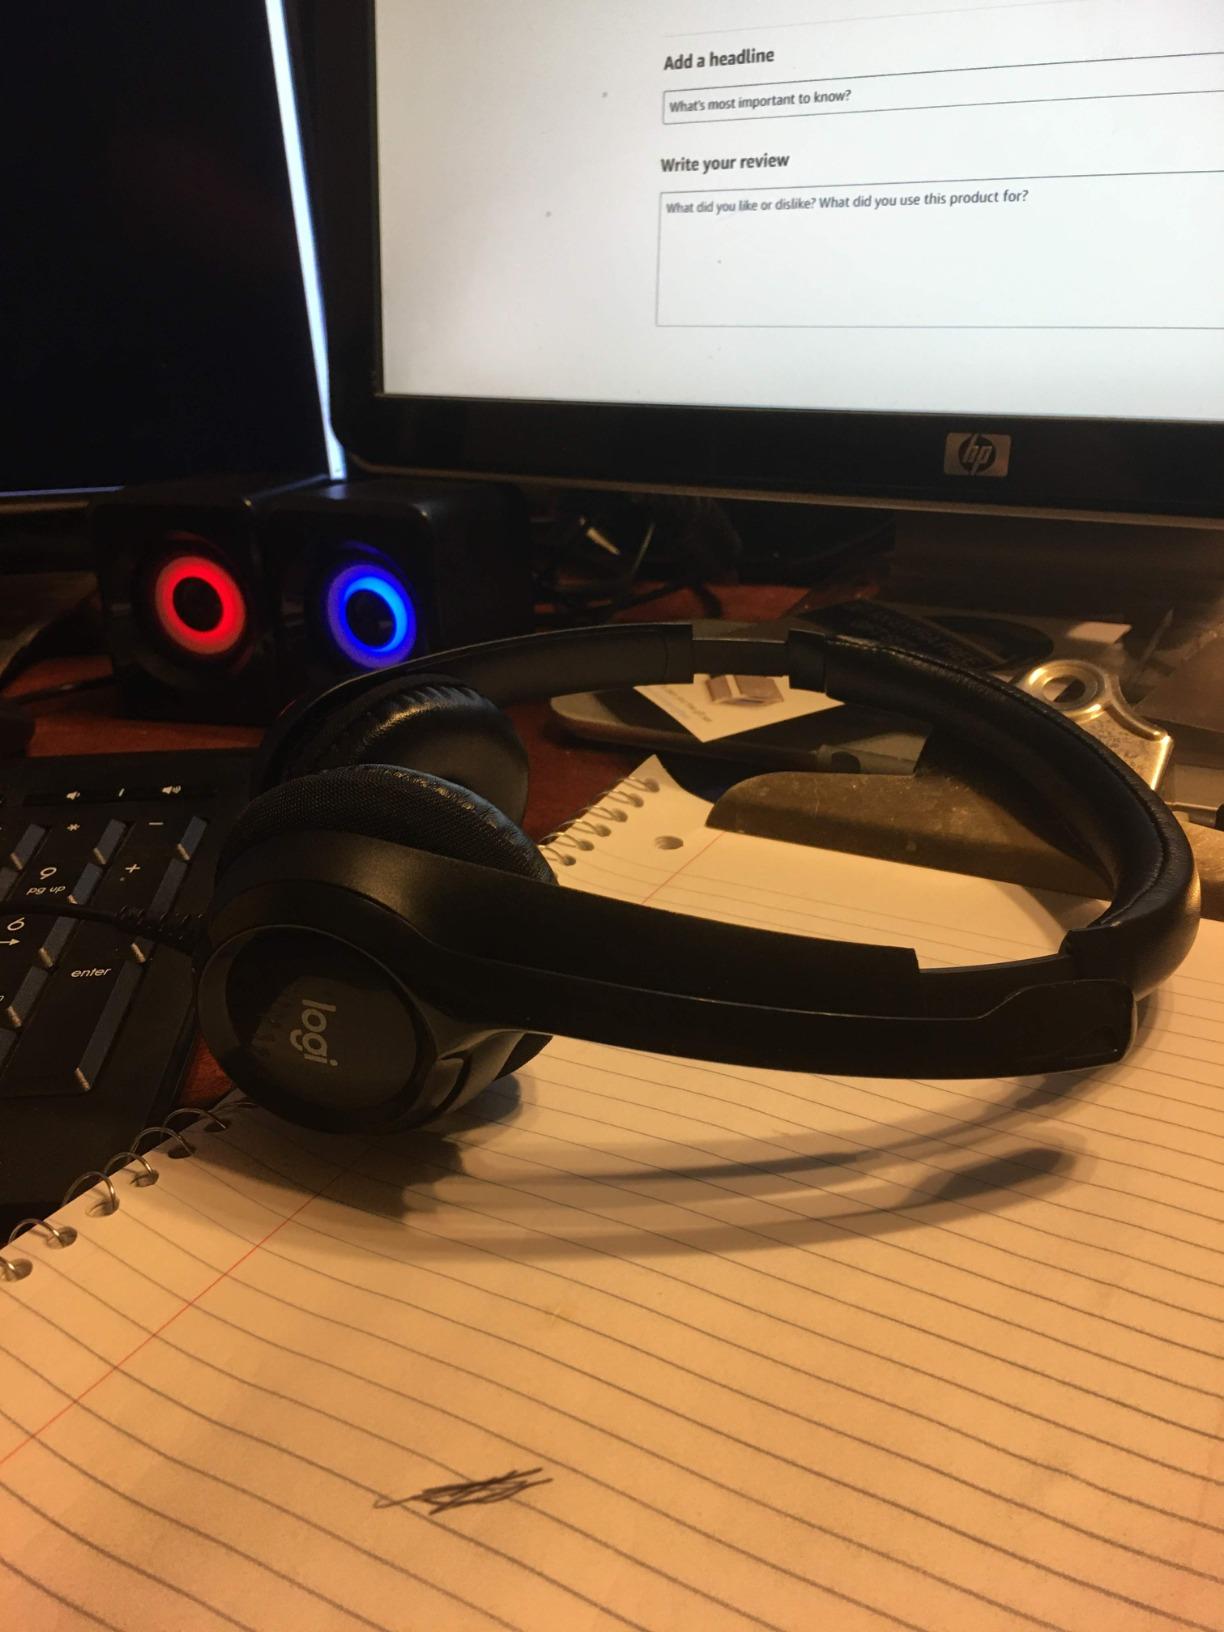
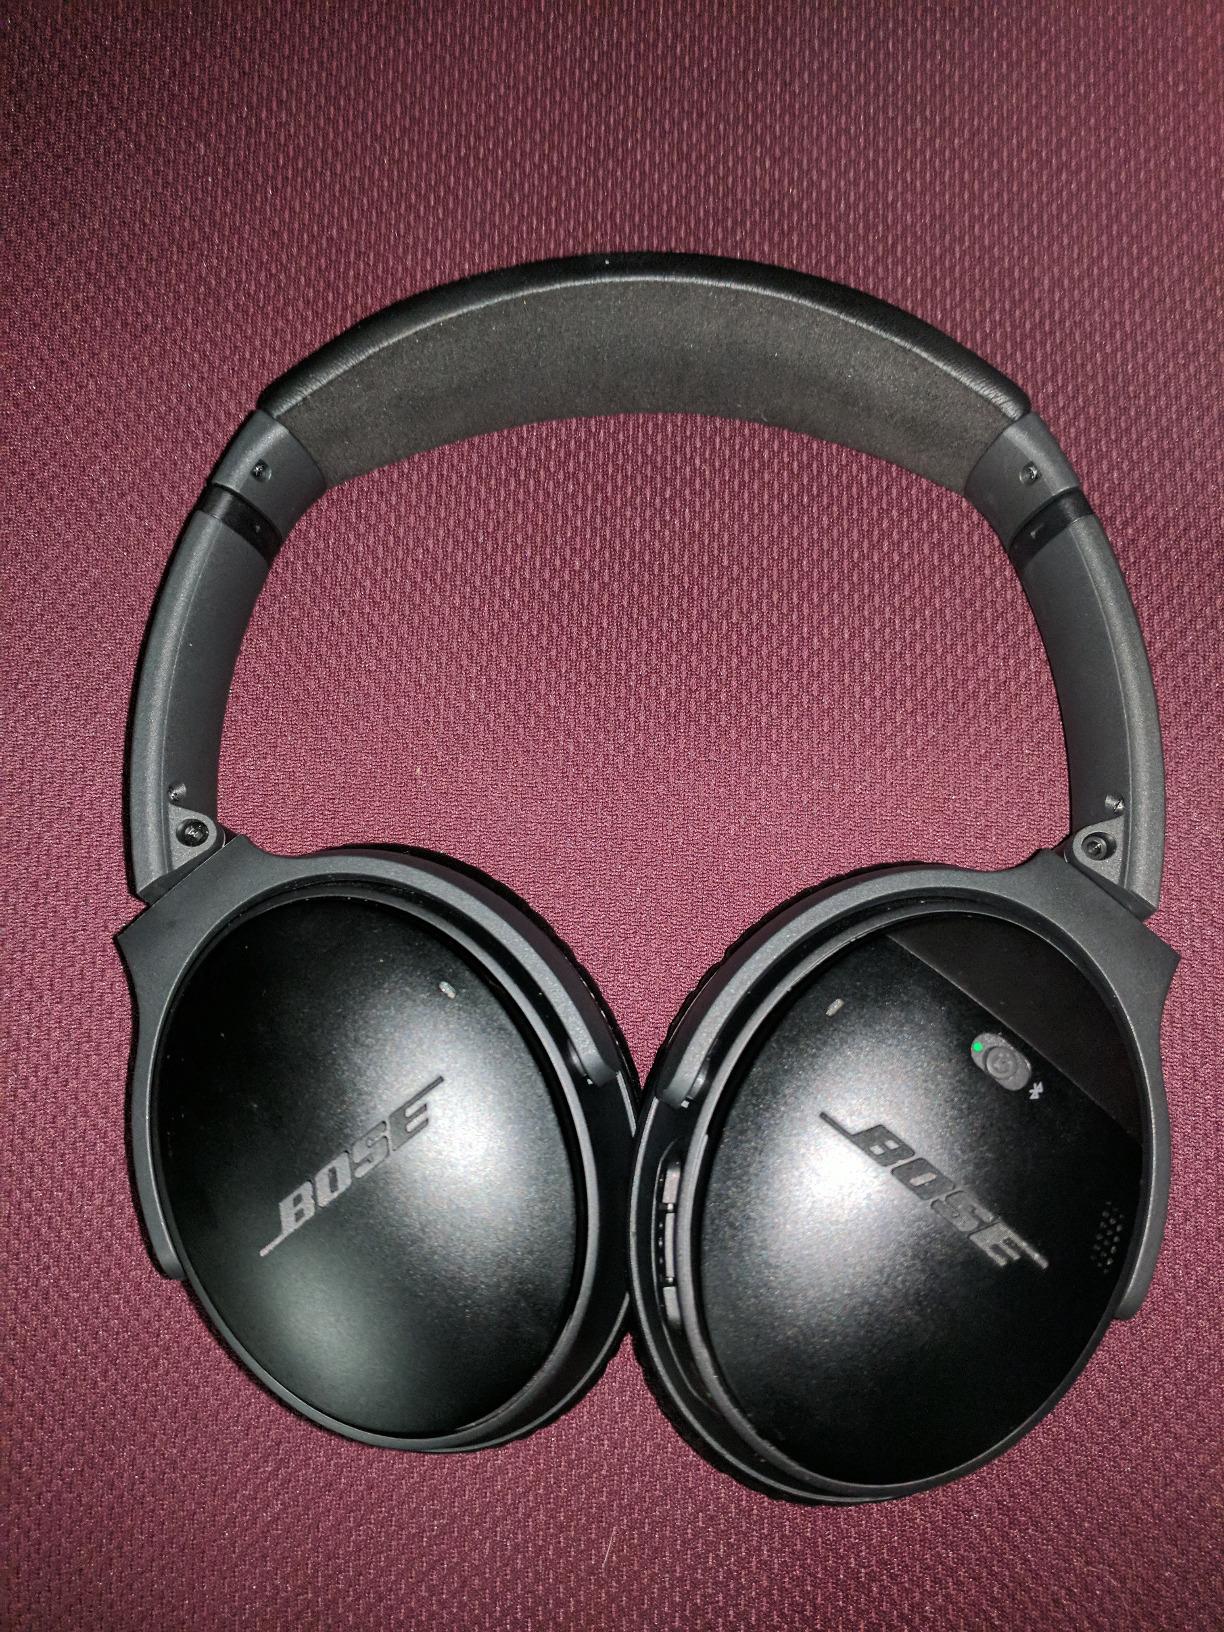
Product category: headphones
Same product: no